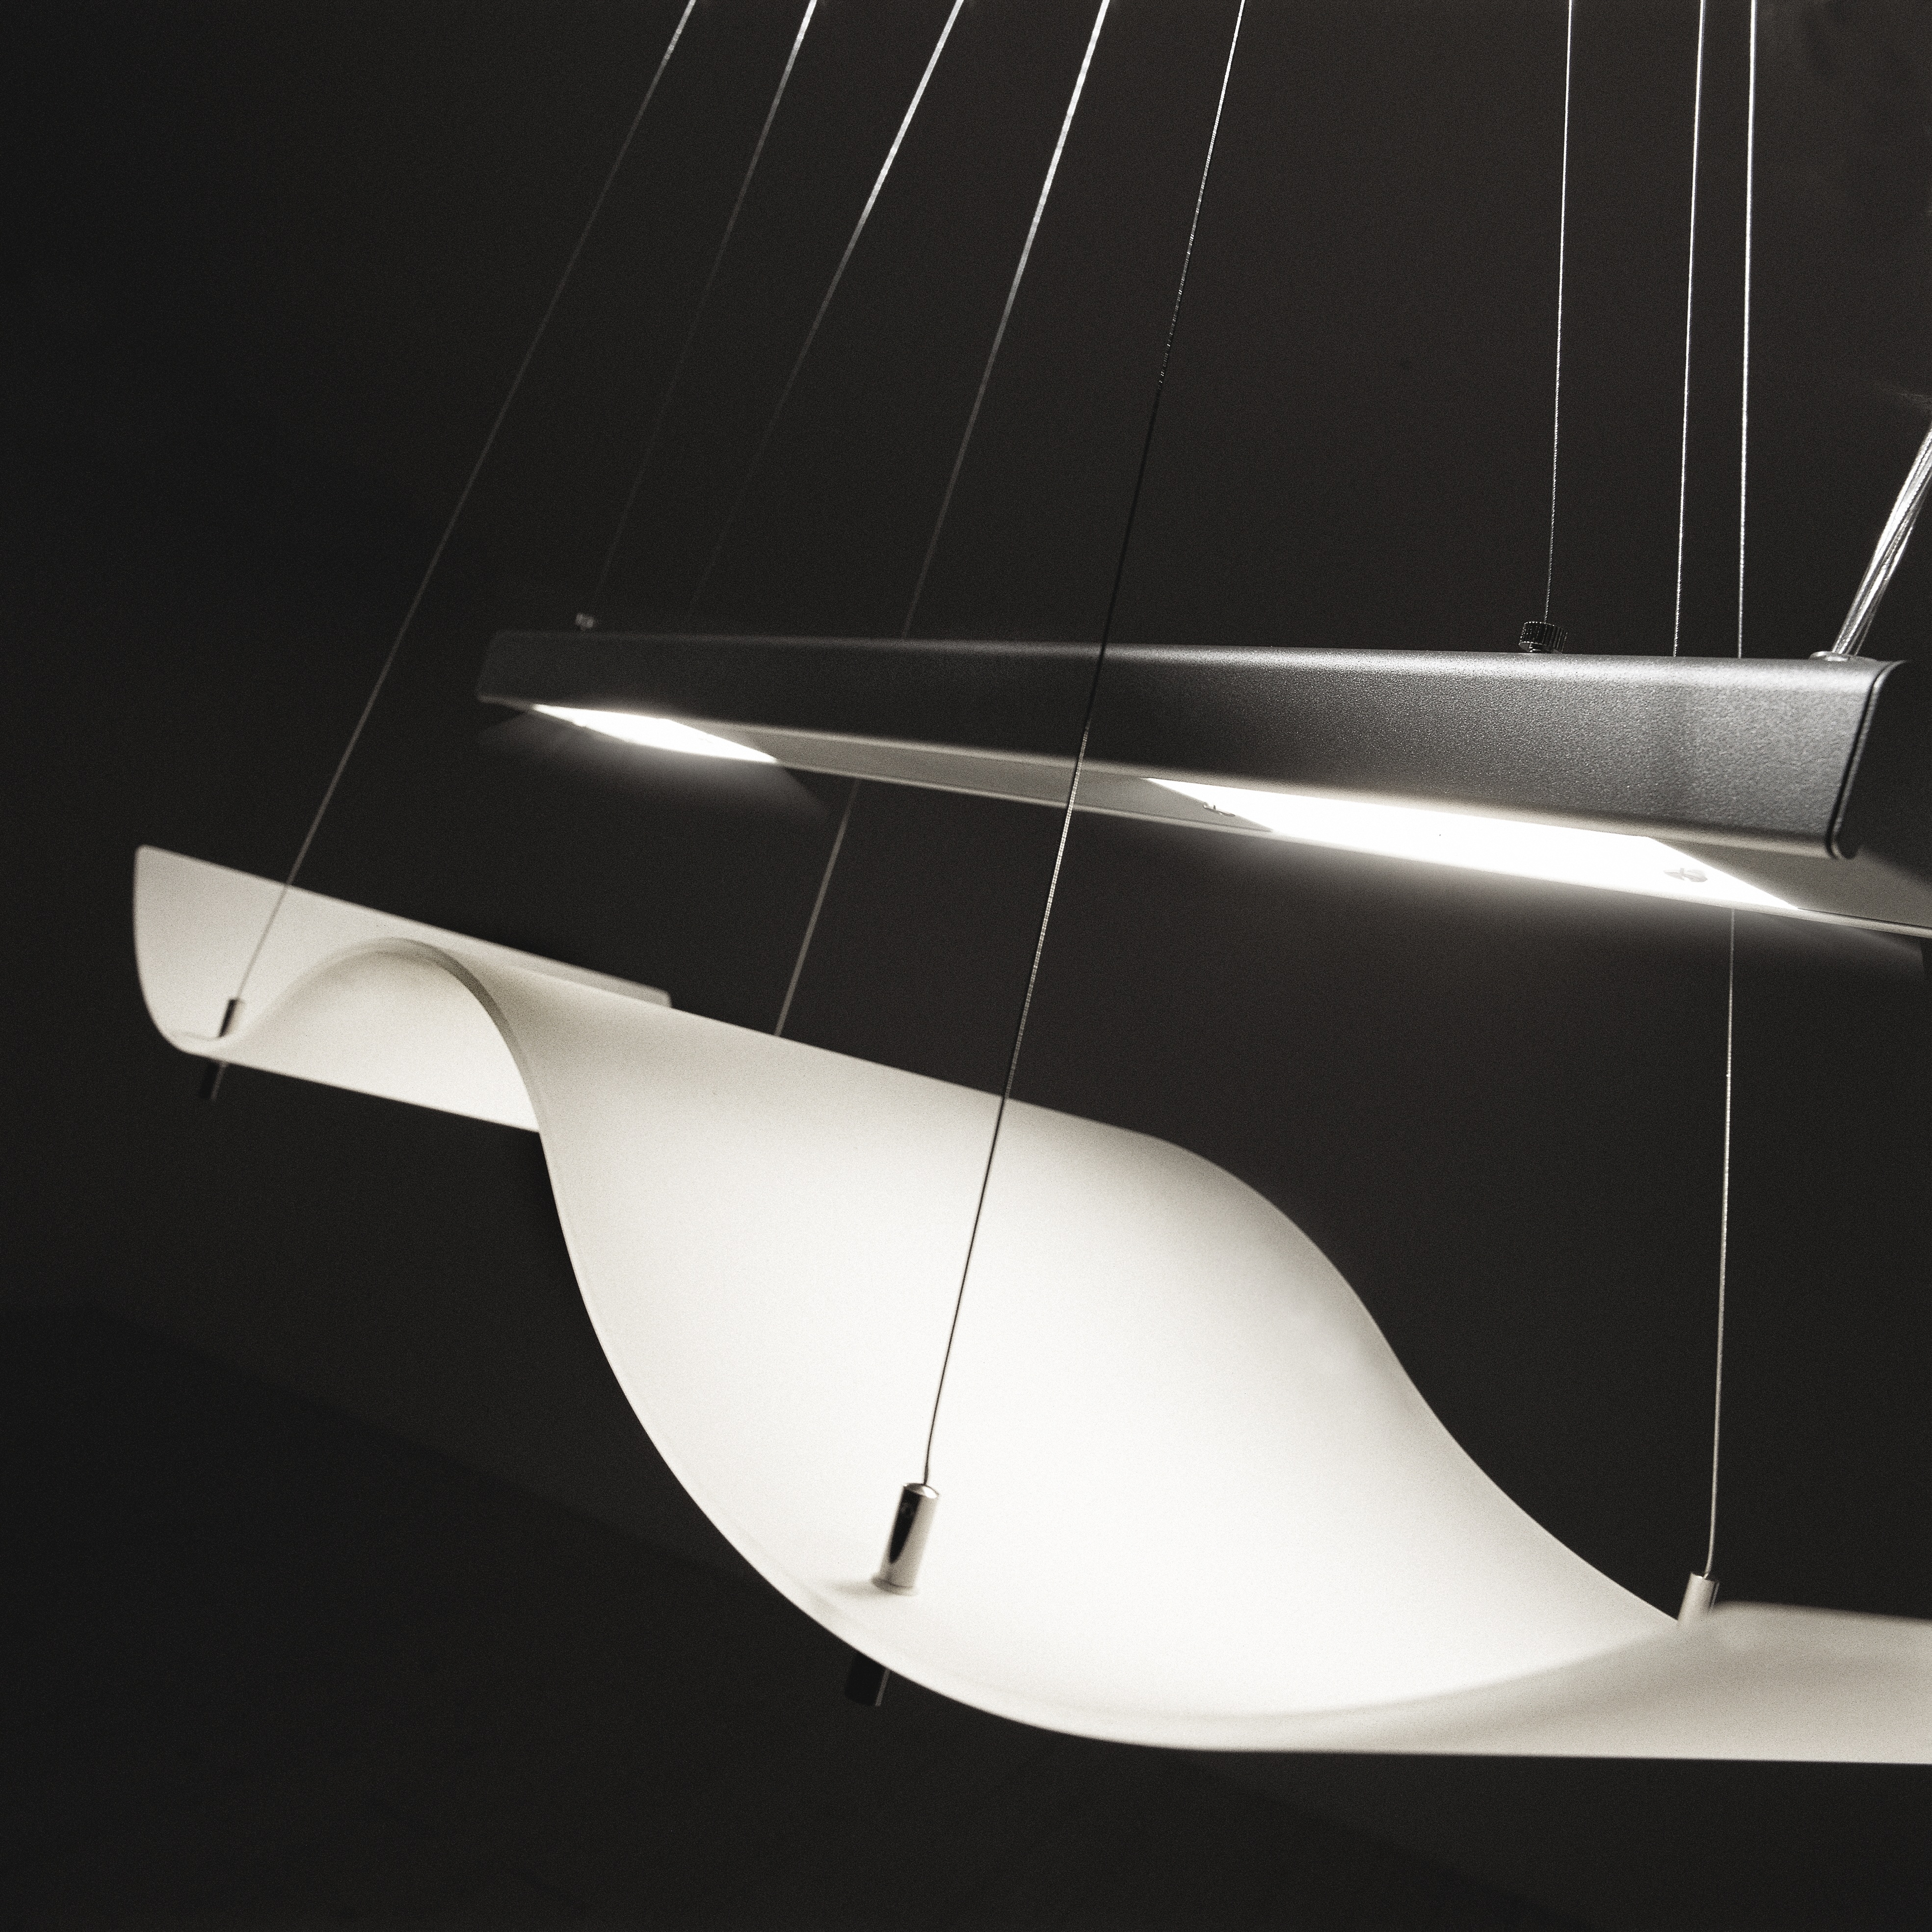
table, wing, chair, glass, vehicle, suspension, furniture, lighting, modern, glasses, automotive exterior